Battle of Muottental

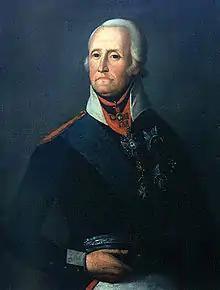
General of the Infantry Rosenberg

Suvorov chose to deploy Rosenberg's small force for defense in the Mouttental valley, it is surrounded by mountains, which is convenient to defend with his lesser than French forces. About 2 o'clock in the afternoon the French columns of Brigadier General Éduard Mortier's 108th Demi-Brigade, preceded by a dense chain of chasseurs, appeared in front of the Russian advance troops consisting of Major Jaeger and drove them back. Rosenberg's vanguard under Lieutenant General Maxim Rehbinder, consisting of Rehbinder's own musketeer regiment, a further battalion of "Kashkin" jaegers, and "Pozdneev" and "Kurnakov" dismounted Cossack regiments, several times went into bayonet combat, but each time was repulsed and lost one cannon, however, seized it again and also captured a French howitzer. Two hours later, reinforcements from Rosenberg's main forces appeared and together with the vanguard attacked the French, who retreated and, threatened on both flanks by two dismounted Cossack regiments, retreated all the way to Schwyz with a significant loss. The purpose of the intensified reconnaissance was achieved: Masséna could determine approximately the Russian forces remaining at Mutten, and made sure that Suvorov with most of his troops had moved on. The Russians believed, as it often happens, that they had repelled a real attack, and in the report of Rosenberg and then Suvorov, the meeting with the French on the 30th took on the meaning of a persistent cause and a victory over a strong enemy, which in reality happened only on the next day.